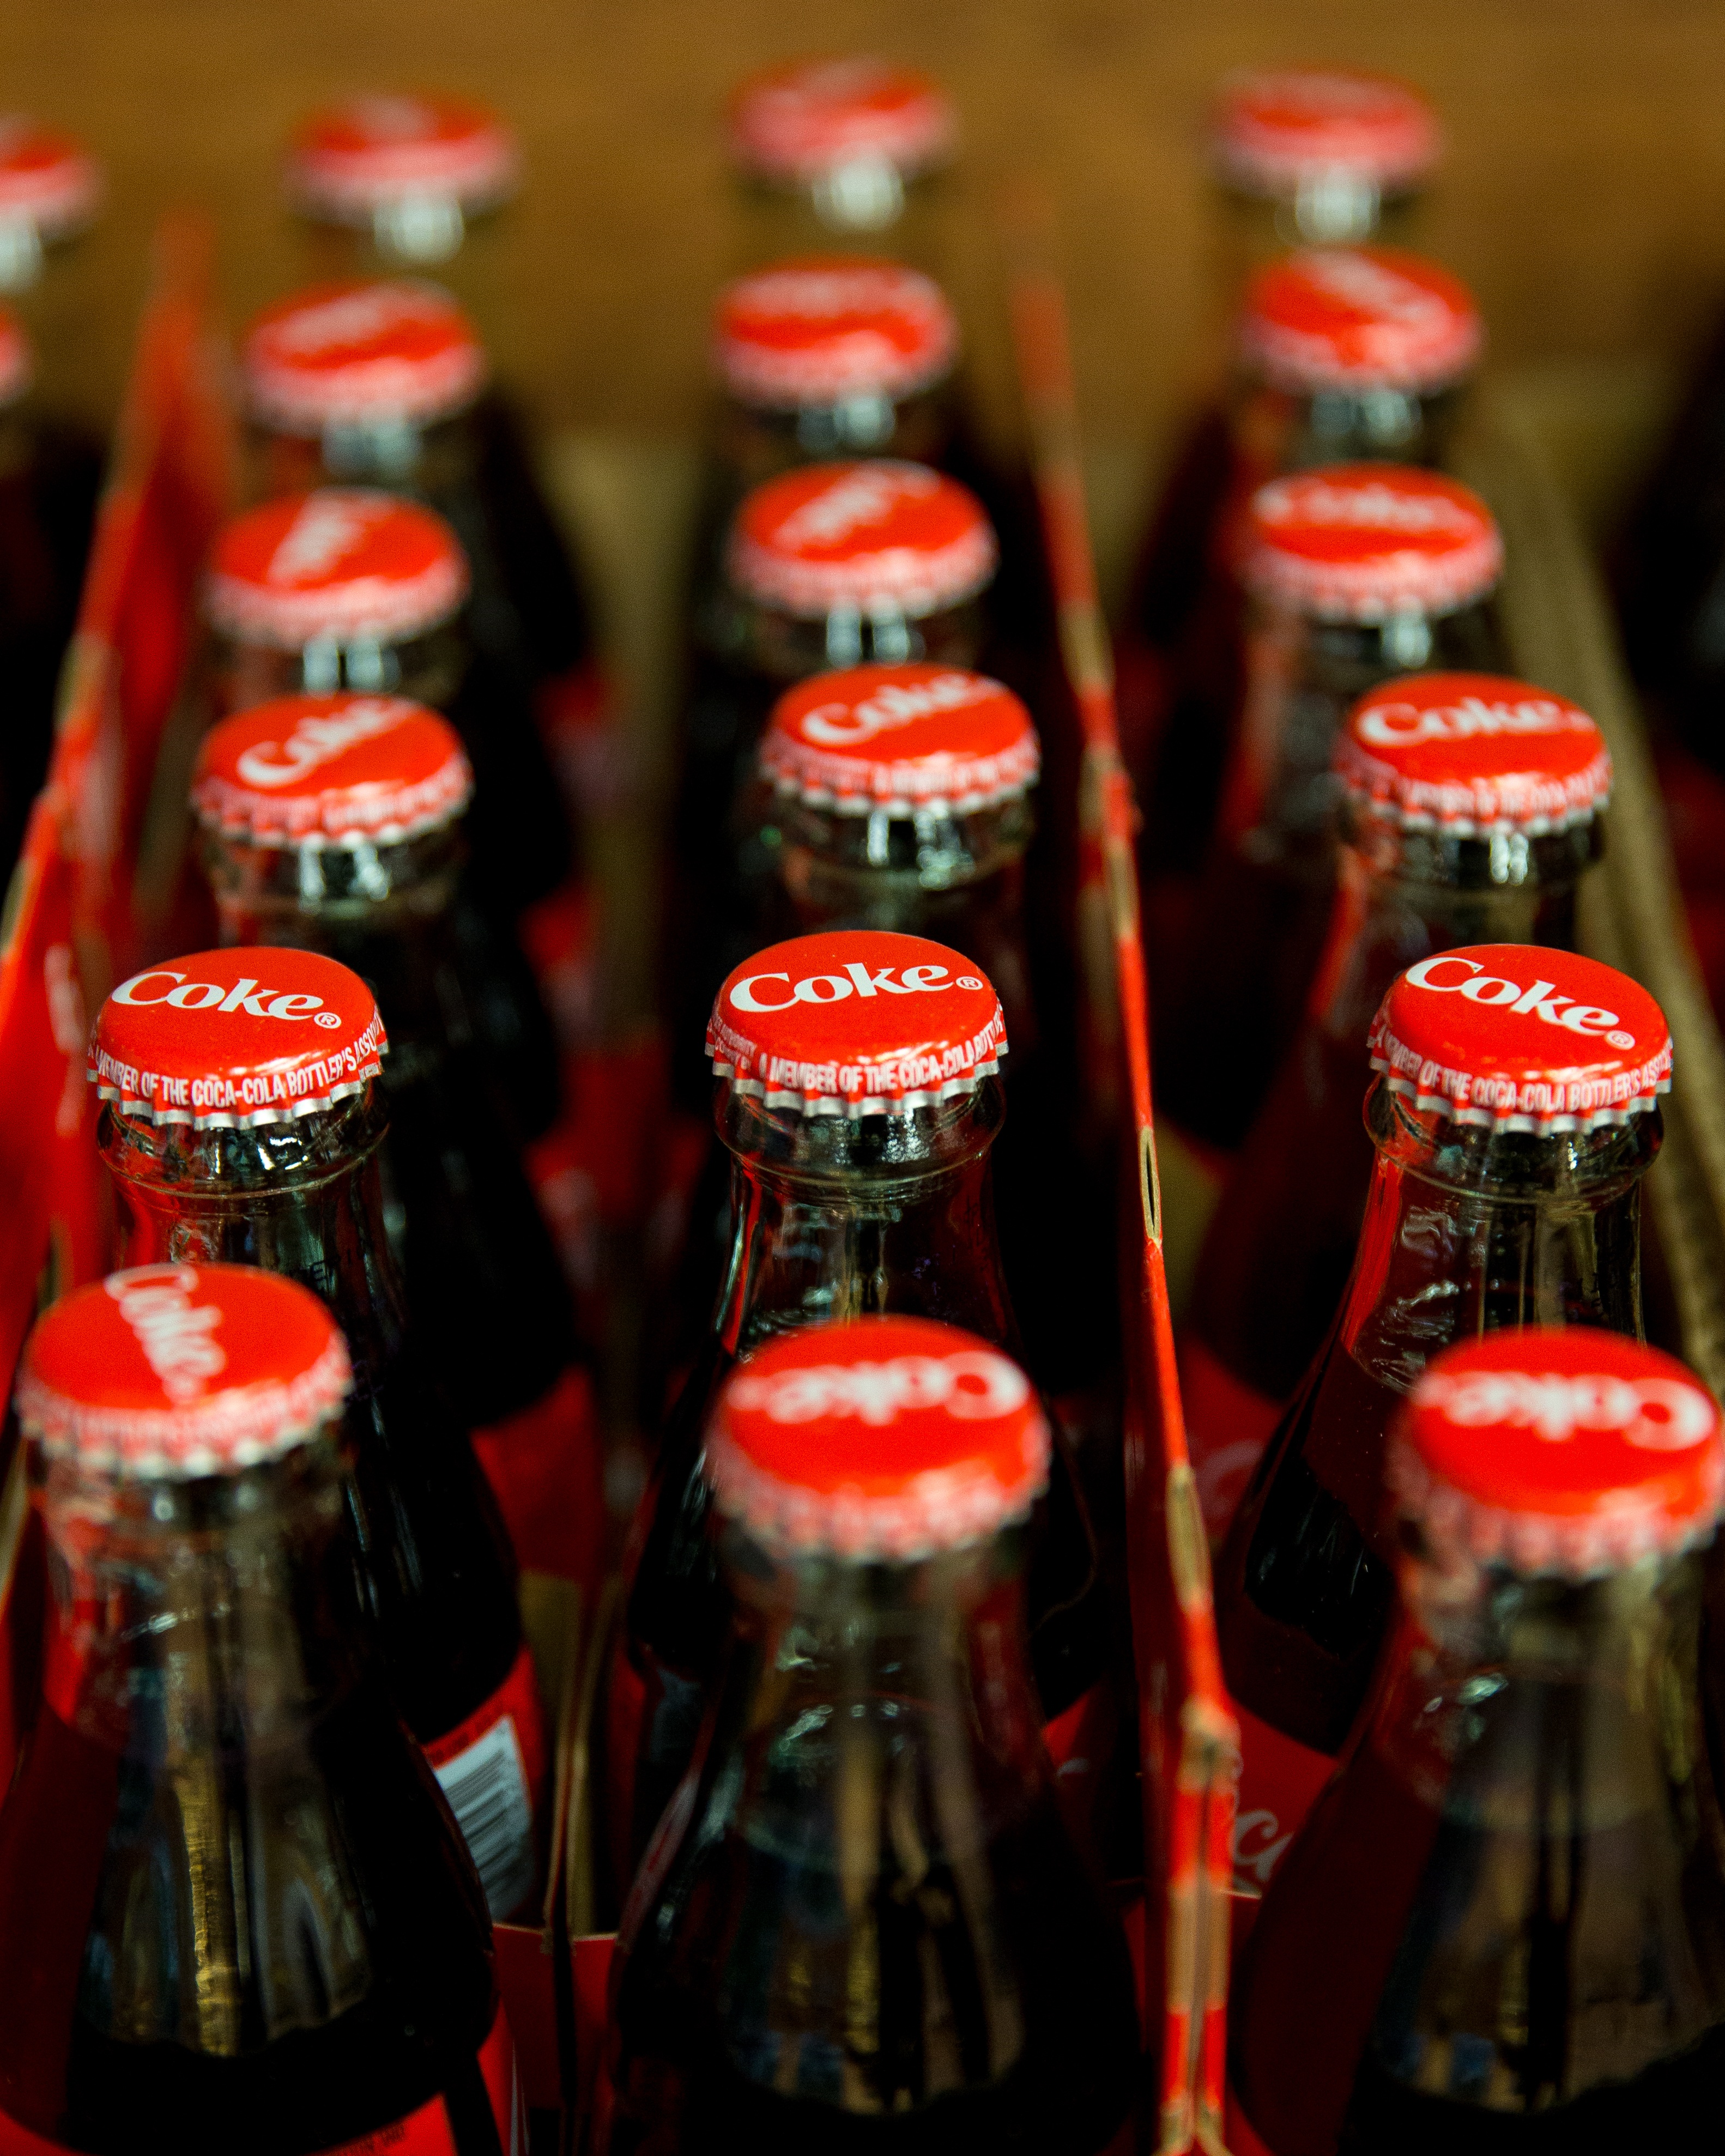
red, coke, drink, christmas, coca cola, bottles, cola, soda, soft drink, softdrink, carbonated soft drinks